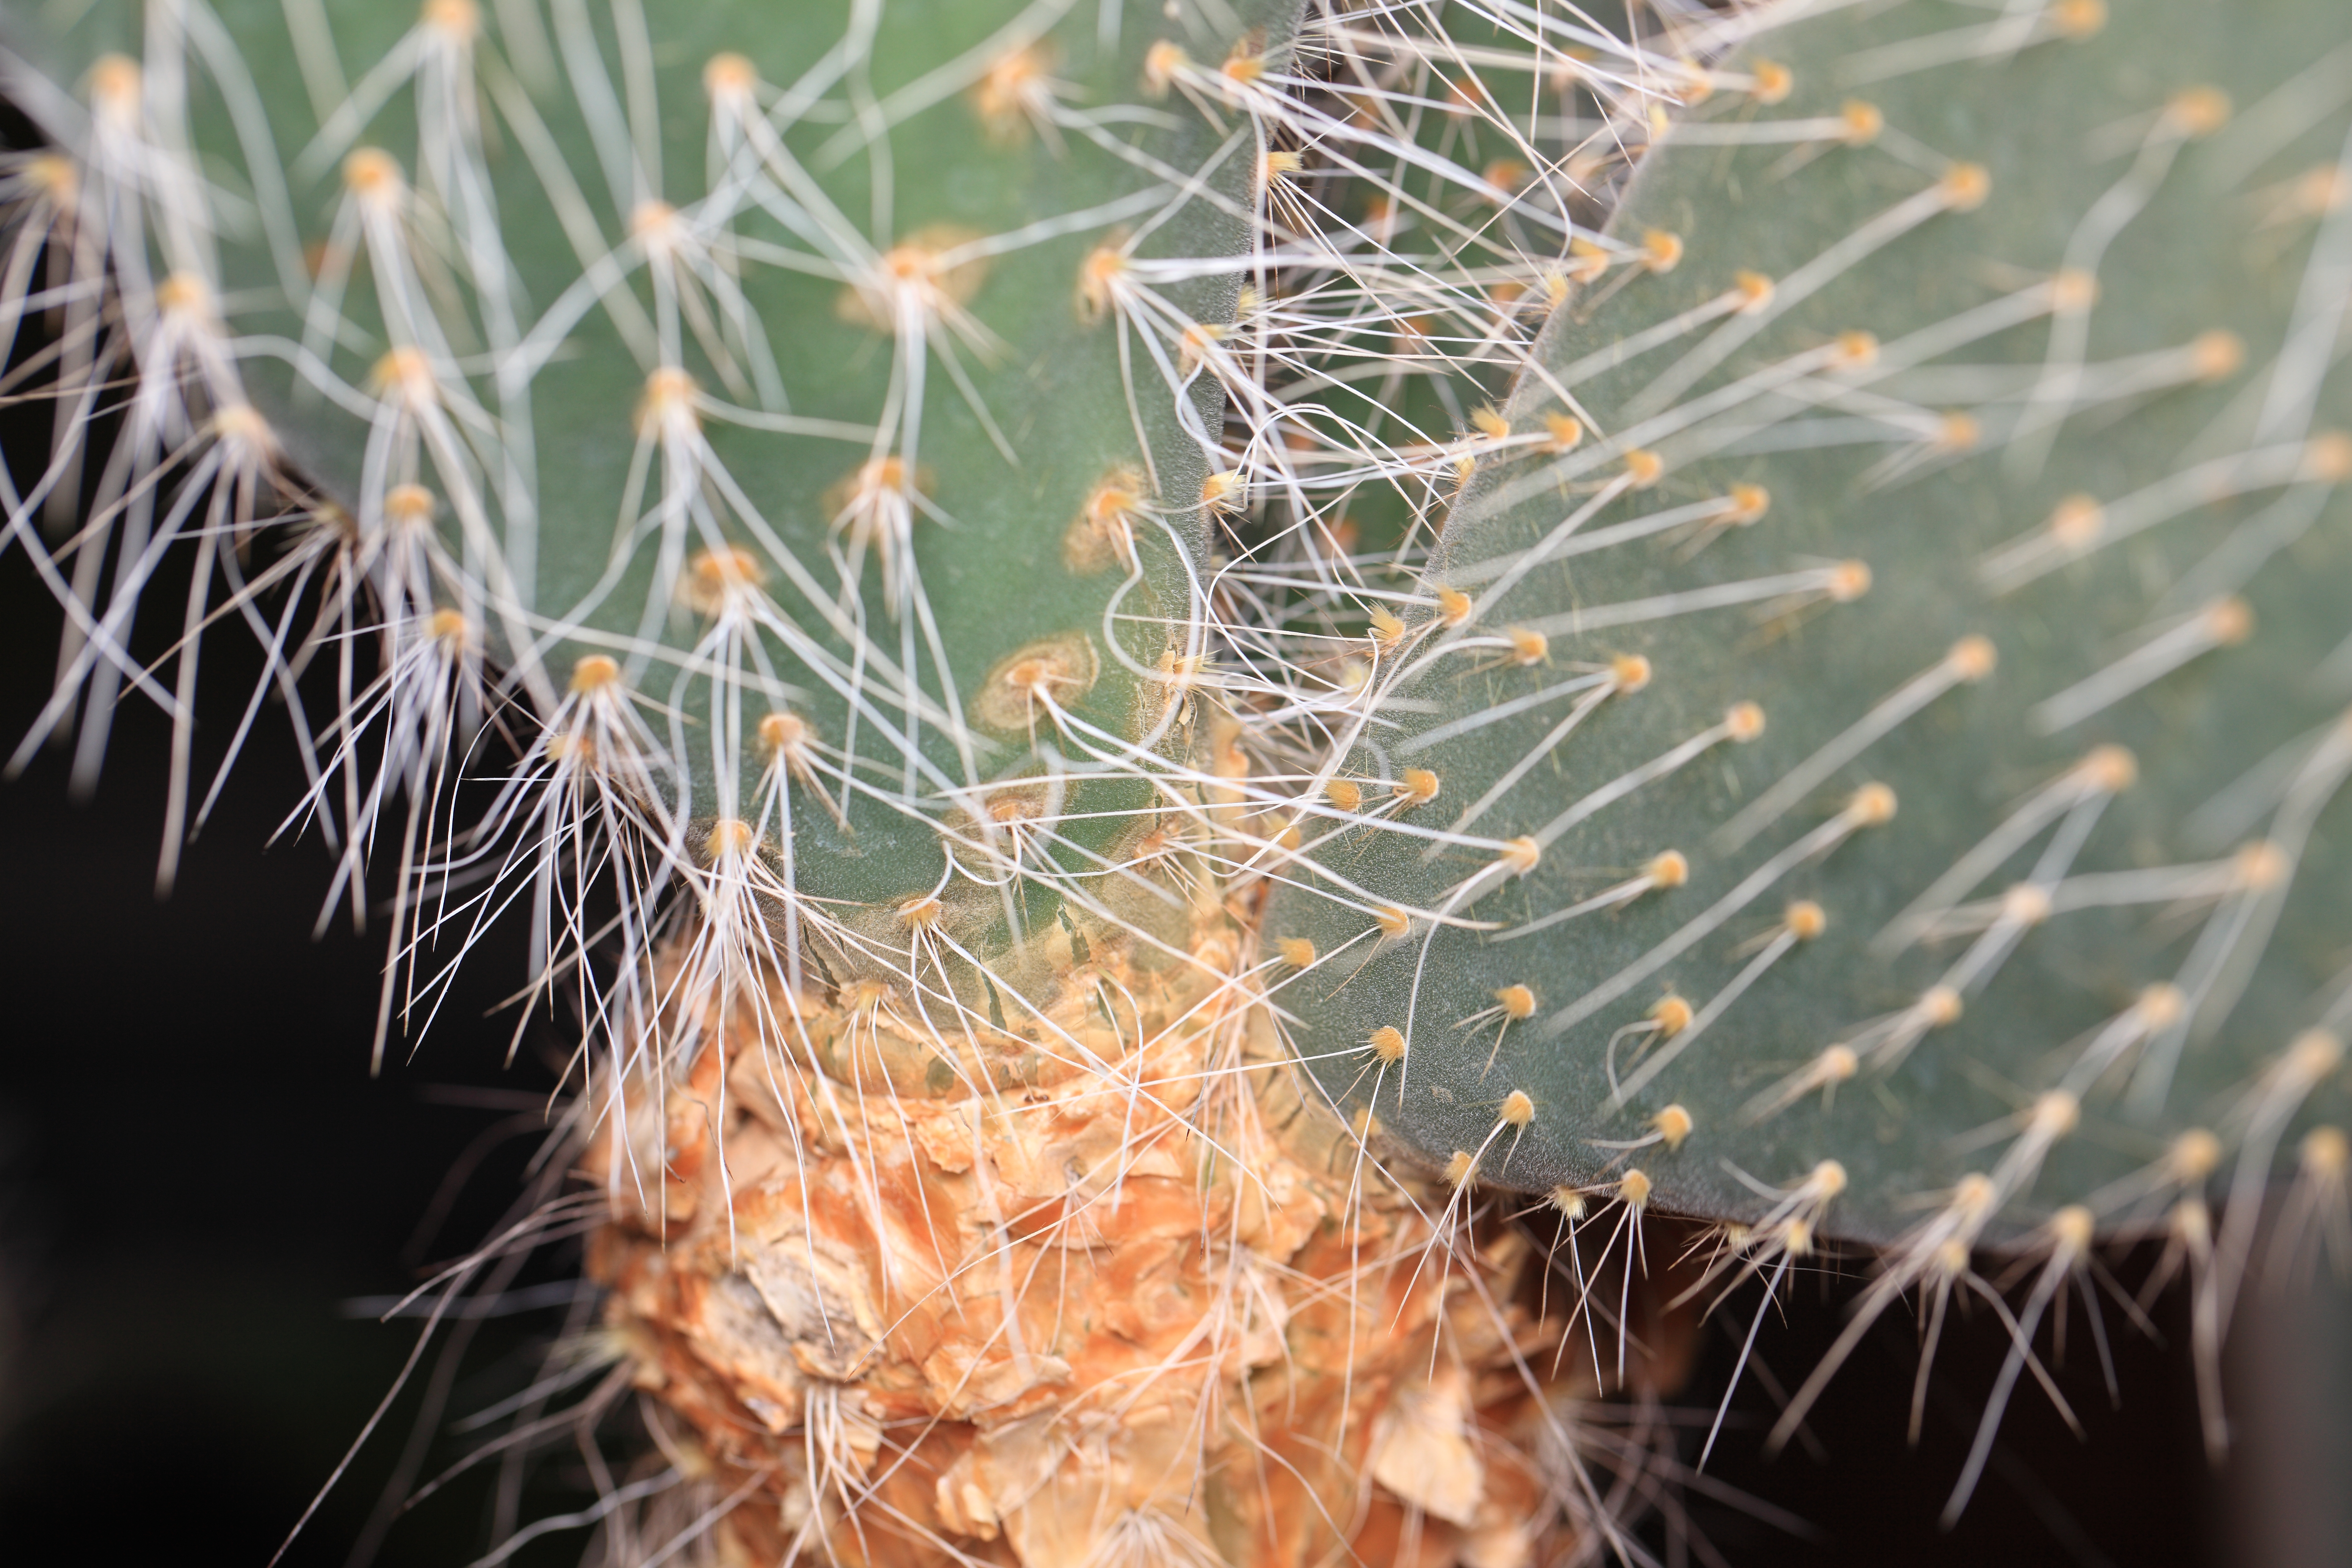
nature, branch, prickly, cactus, plant, flower, high, botany, pear, flora, fauna, close up, 5d, hires, markii, caryophyllales, hi, res, resolution, gunma, maebashi, gunmaflowerpark, macro photography, flowering plant, opuntia, prickly pear, leucotricha, arborescent, aaronsbeardcactus, arborescentpricklypear, semaphorecactus, taxonomy binomial opuntialeucotricha, plant stem, land plant, thorns spines and prickles, hedgehog cactus